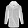
Label: Coat